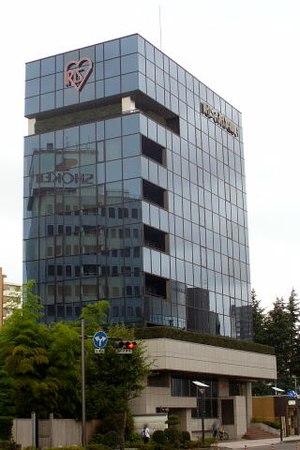
Iris Ohyama est un groupe japonais spécialisé dans la commercialisation de solutions pour la vie au quotidien. À l’origine de la première boîte de rangement en plastique transparent, le groupe est aujourd’hui leader mondial dans le domaine de la plasturgie. Avec plus de 1 000 nouvelles références développées chaque année, grâce à un processus de recherche et développement spécifique, Iris Ohyama commercialise à ce jour plus de 23 000 références à travers le Monde. La marque a en effet diversifié ses activités et propose désormais de nombreuses catégories de produits au grand public.